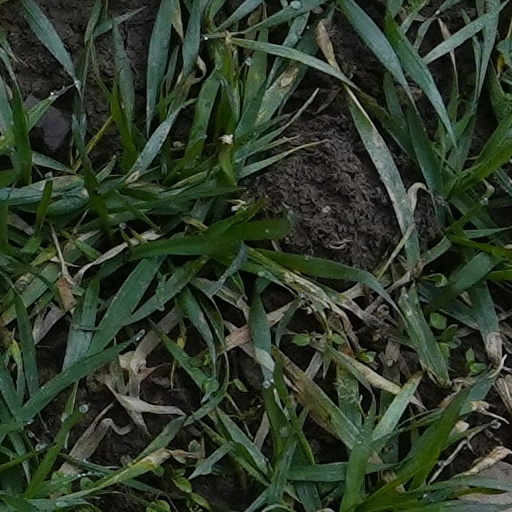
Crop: wheat